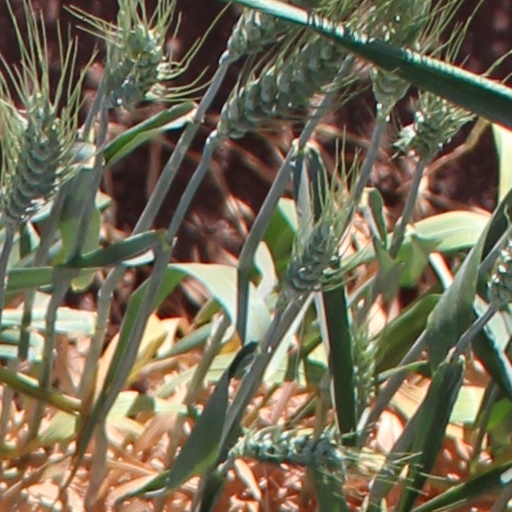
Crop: wheat